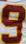
Number: 9